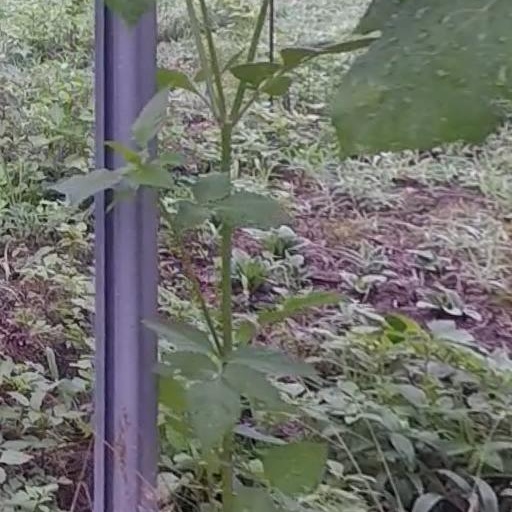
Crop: grape